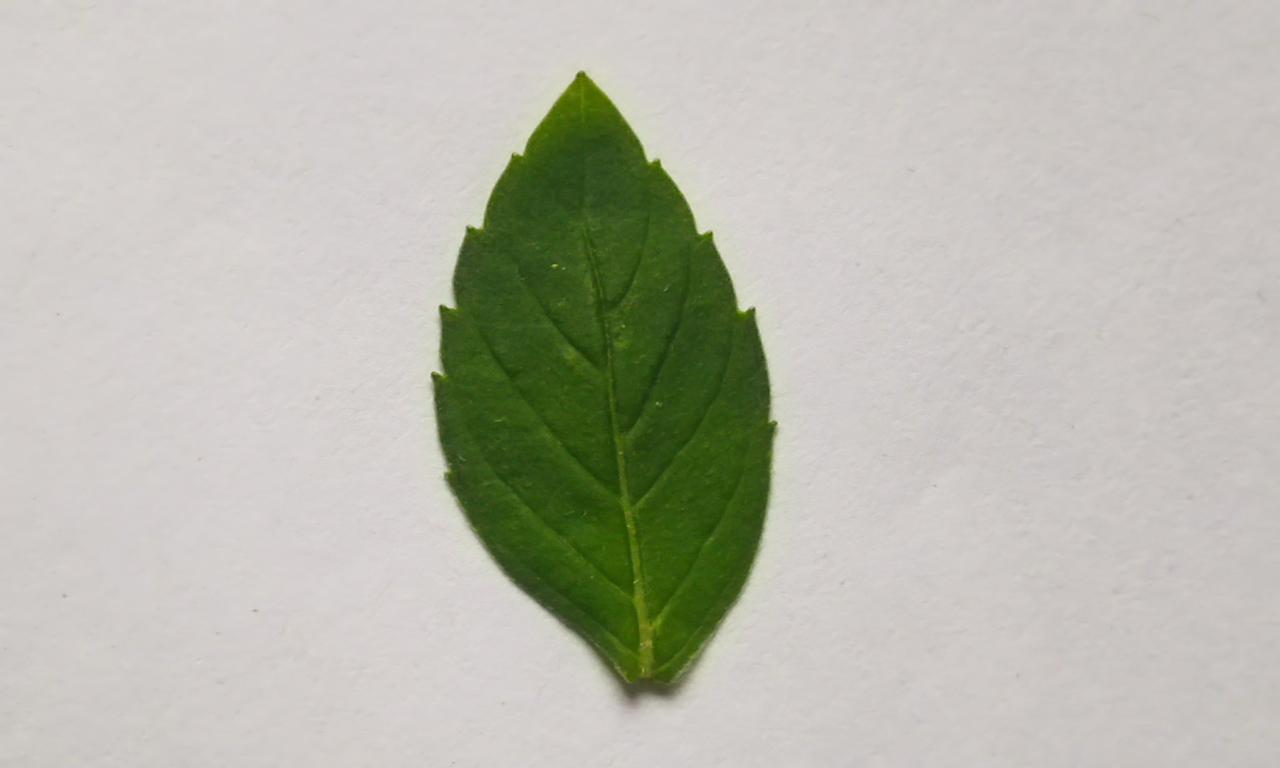
Label: Fresh